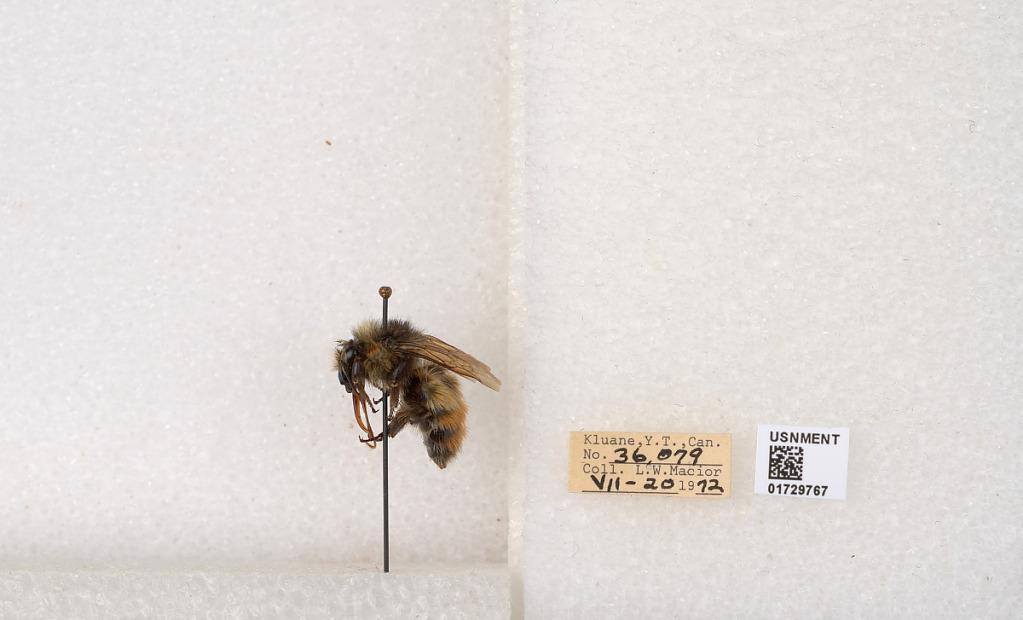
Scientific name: Bombus flavifrons Cresson
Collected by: L. Macior
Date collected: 1972-7-20
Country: Canada
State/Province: Yukon Territory
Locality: Kluane National Park and Reserve
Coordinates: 60.7493, -139.504